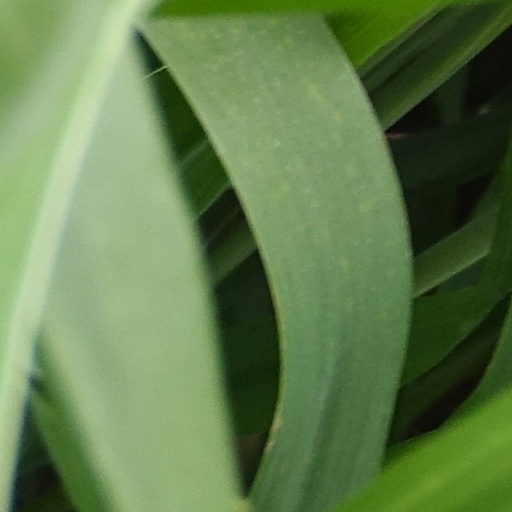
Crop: wheat